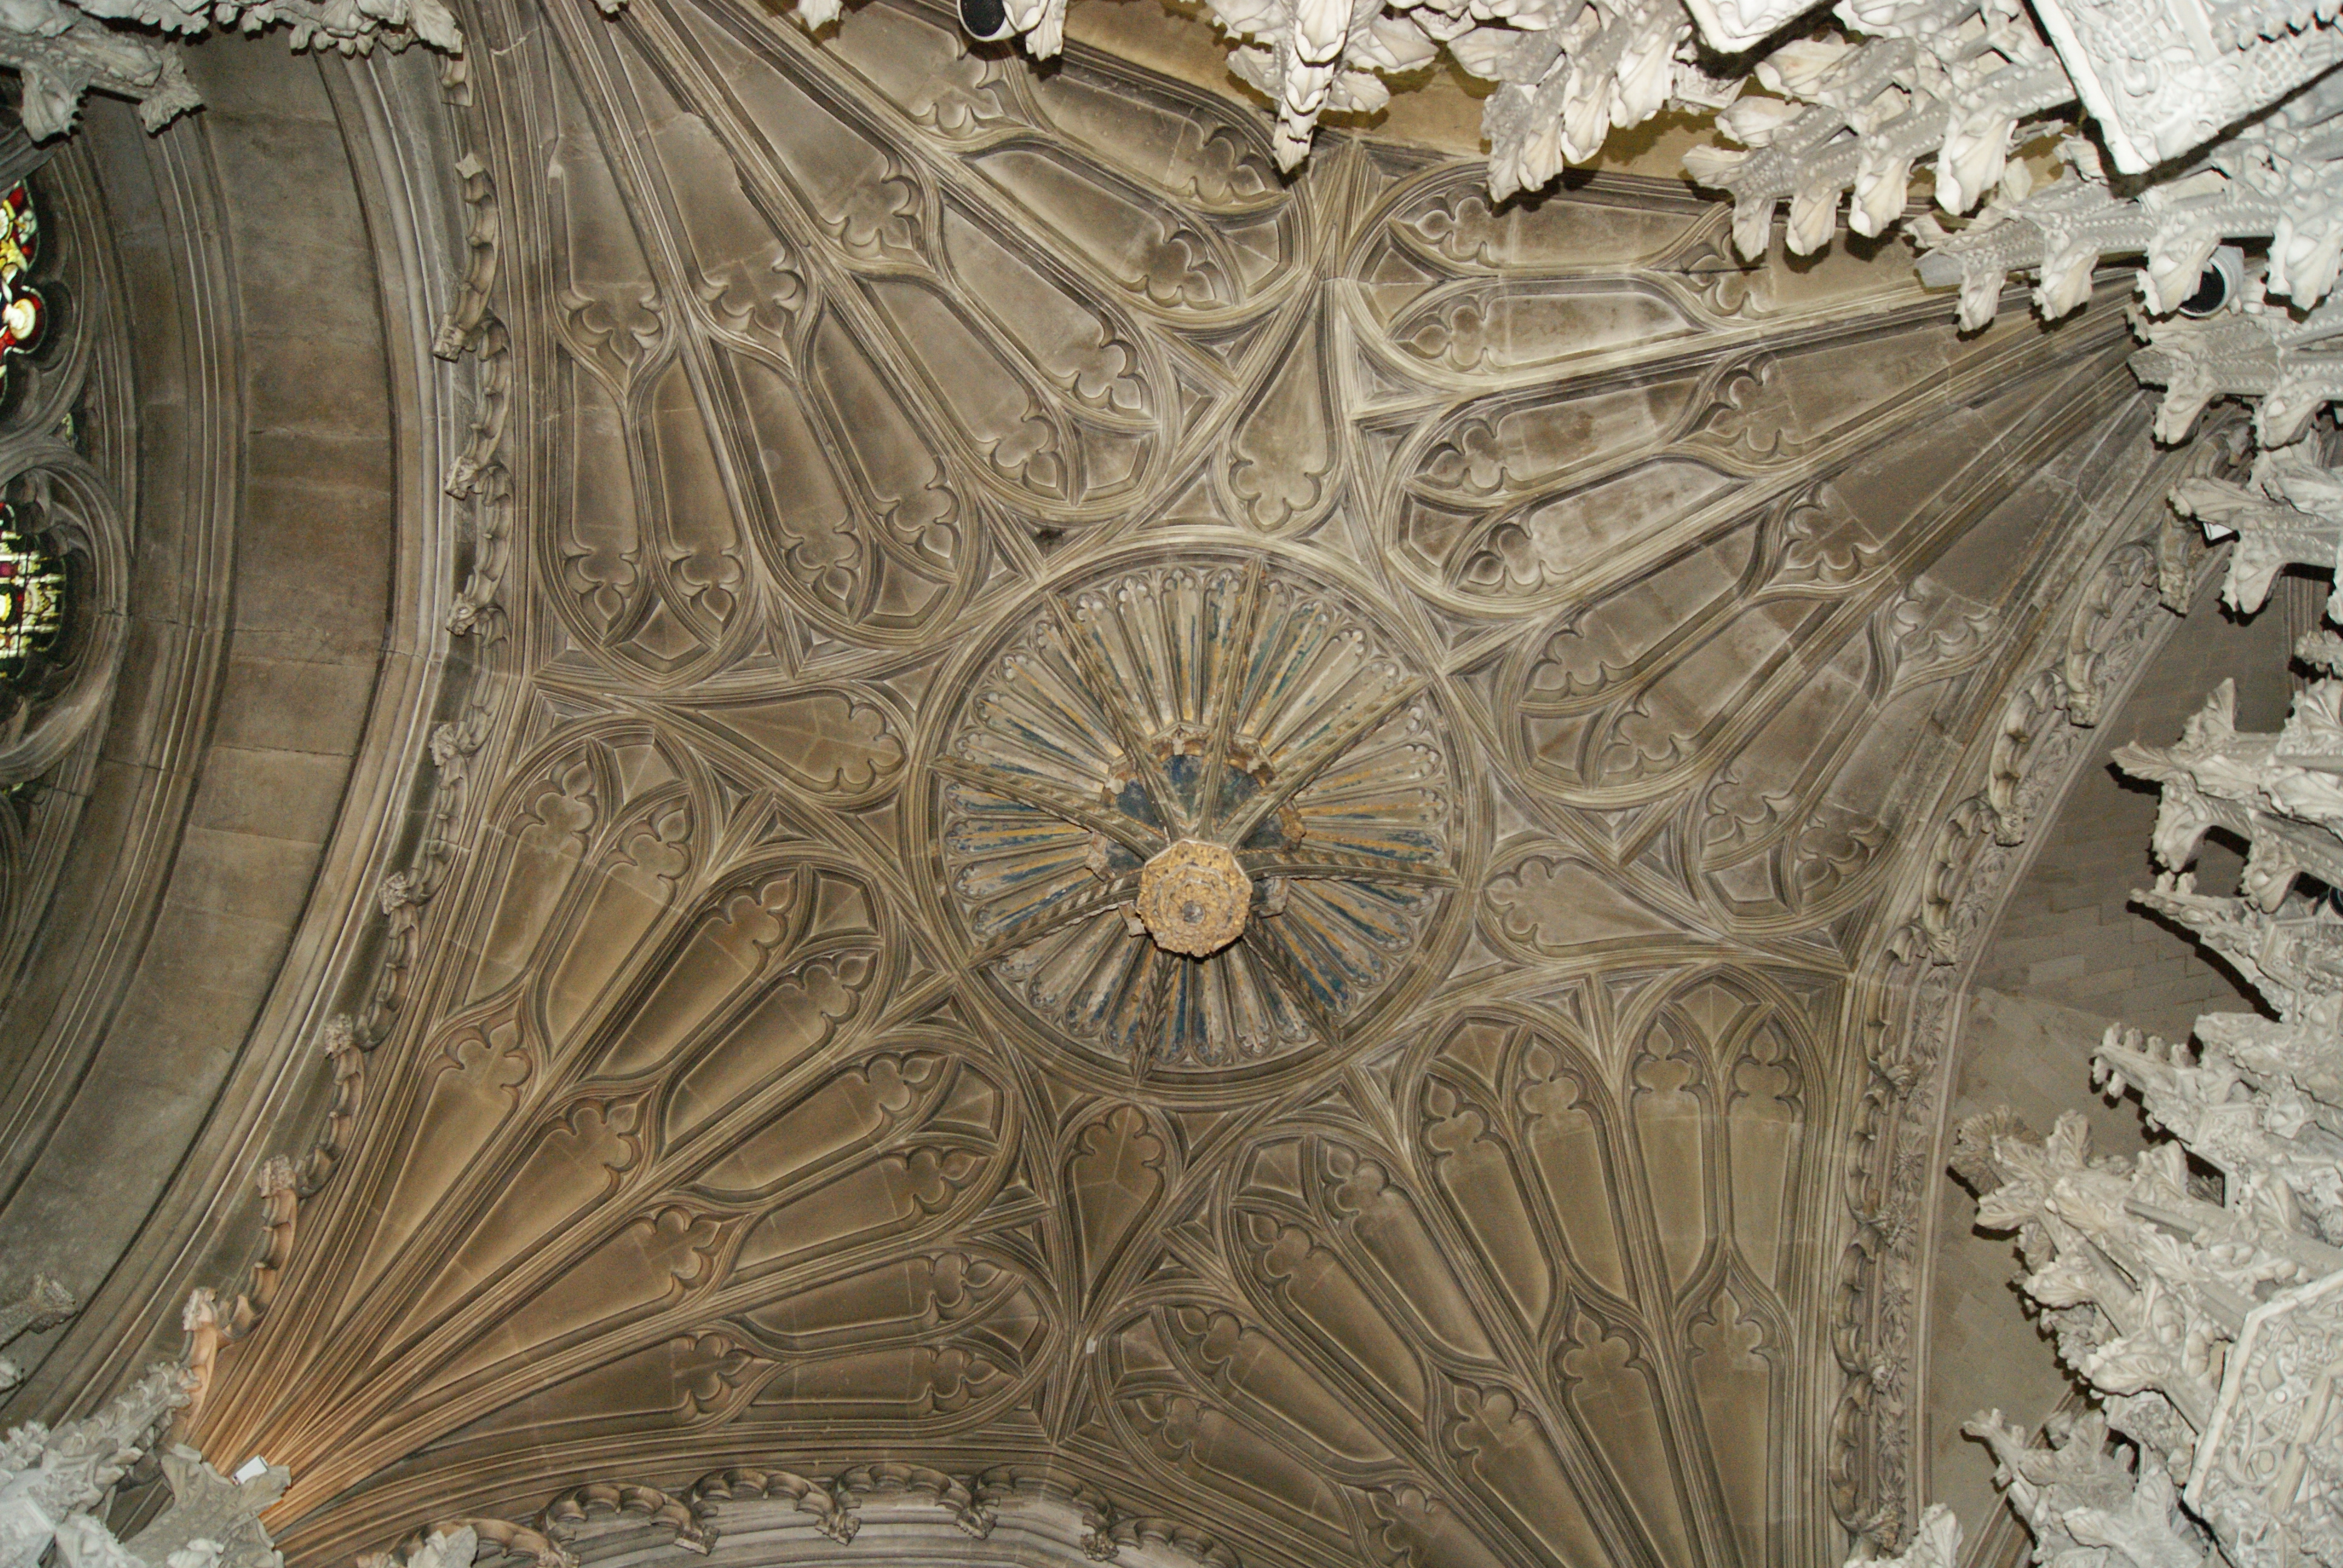
architecture, structure, arch, ceiling, column, cathedral, sculpture, art, temple, symmetry, vault, dome, carving, relief, stone carving, ancient history